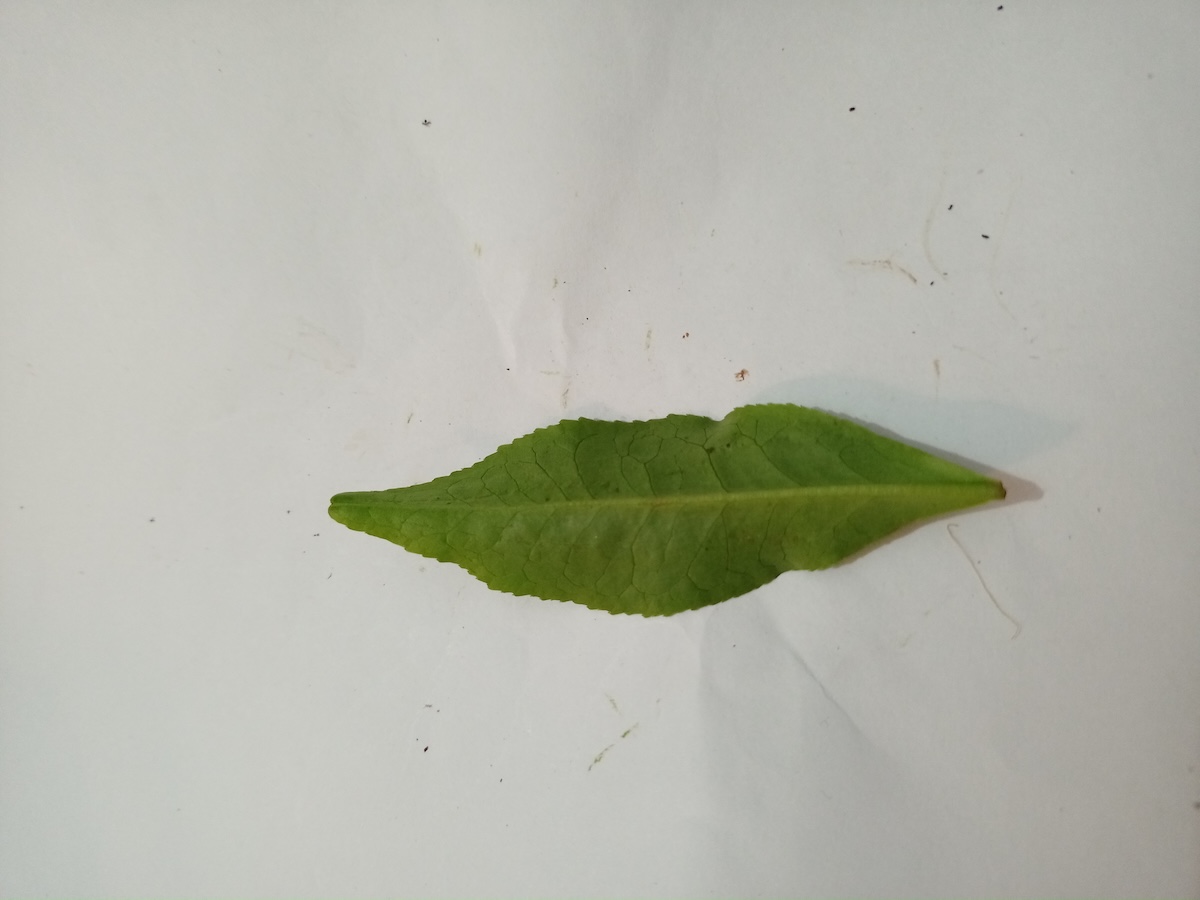
Label: Healthy leaf